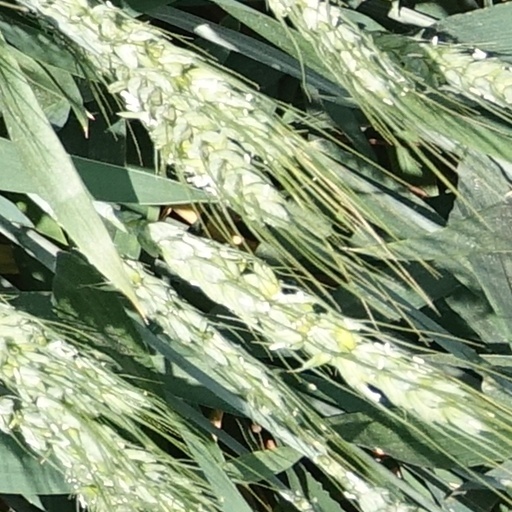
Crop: wheat